Ler, Norway

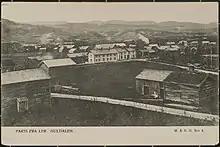
View of Ler in 1906

The village has a population (2024) of 742 and a population density of .